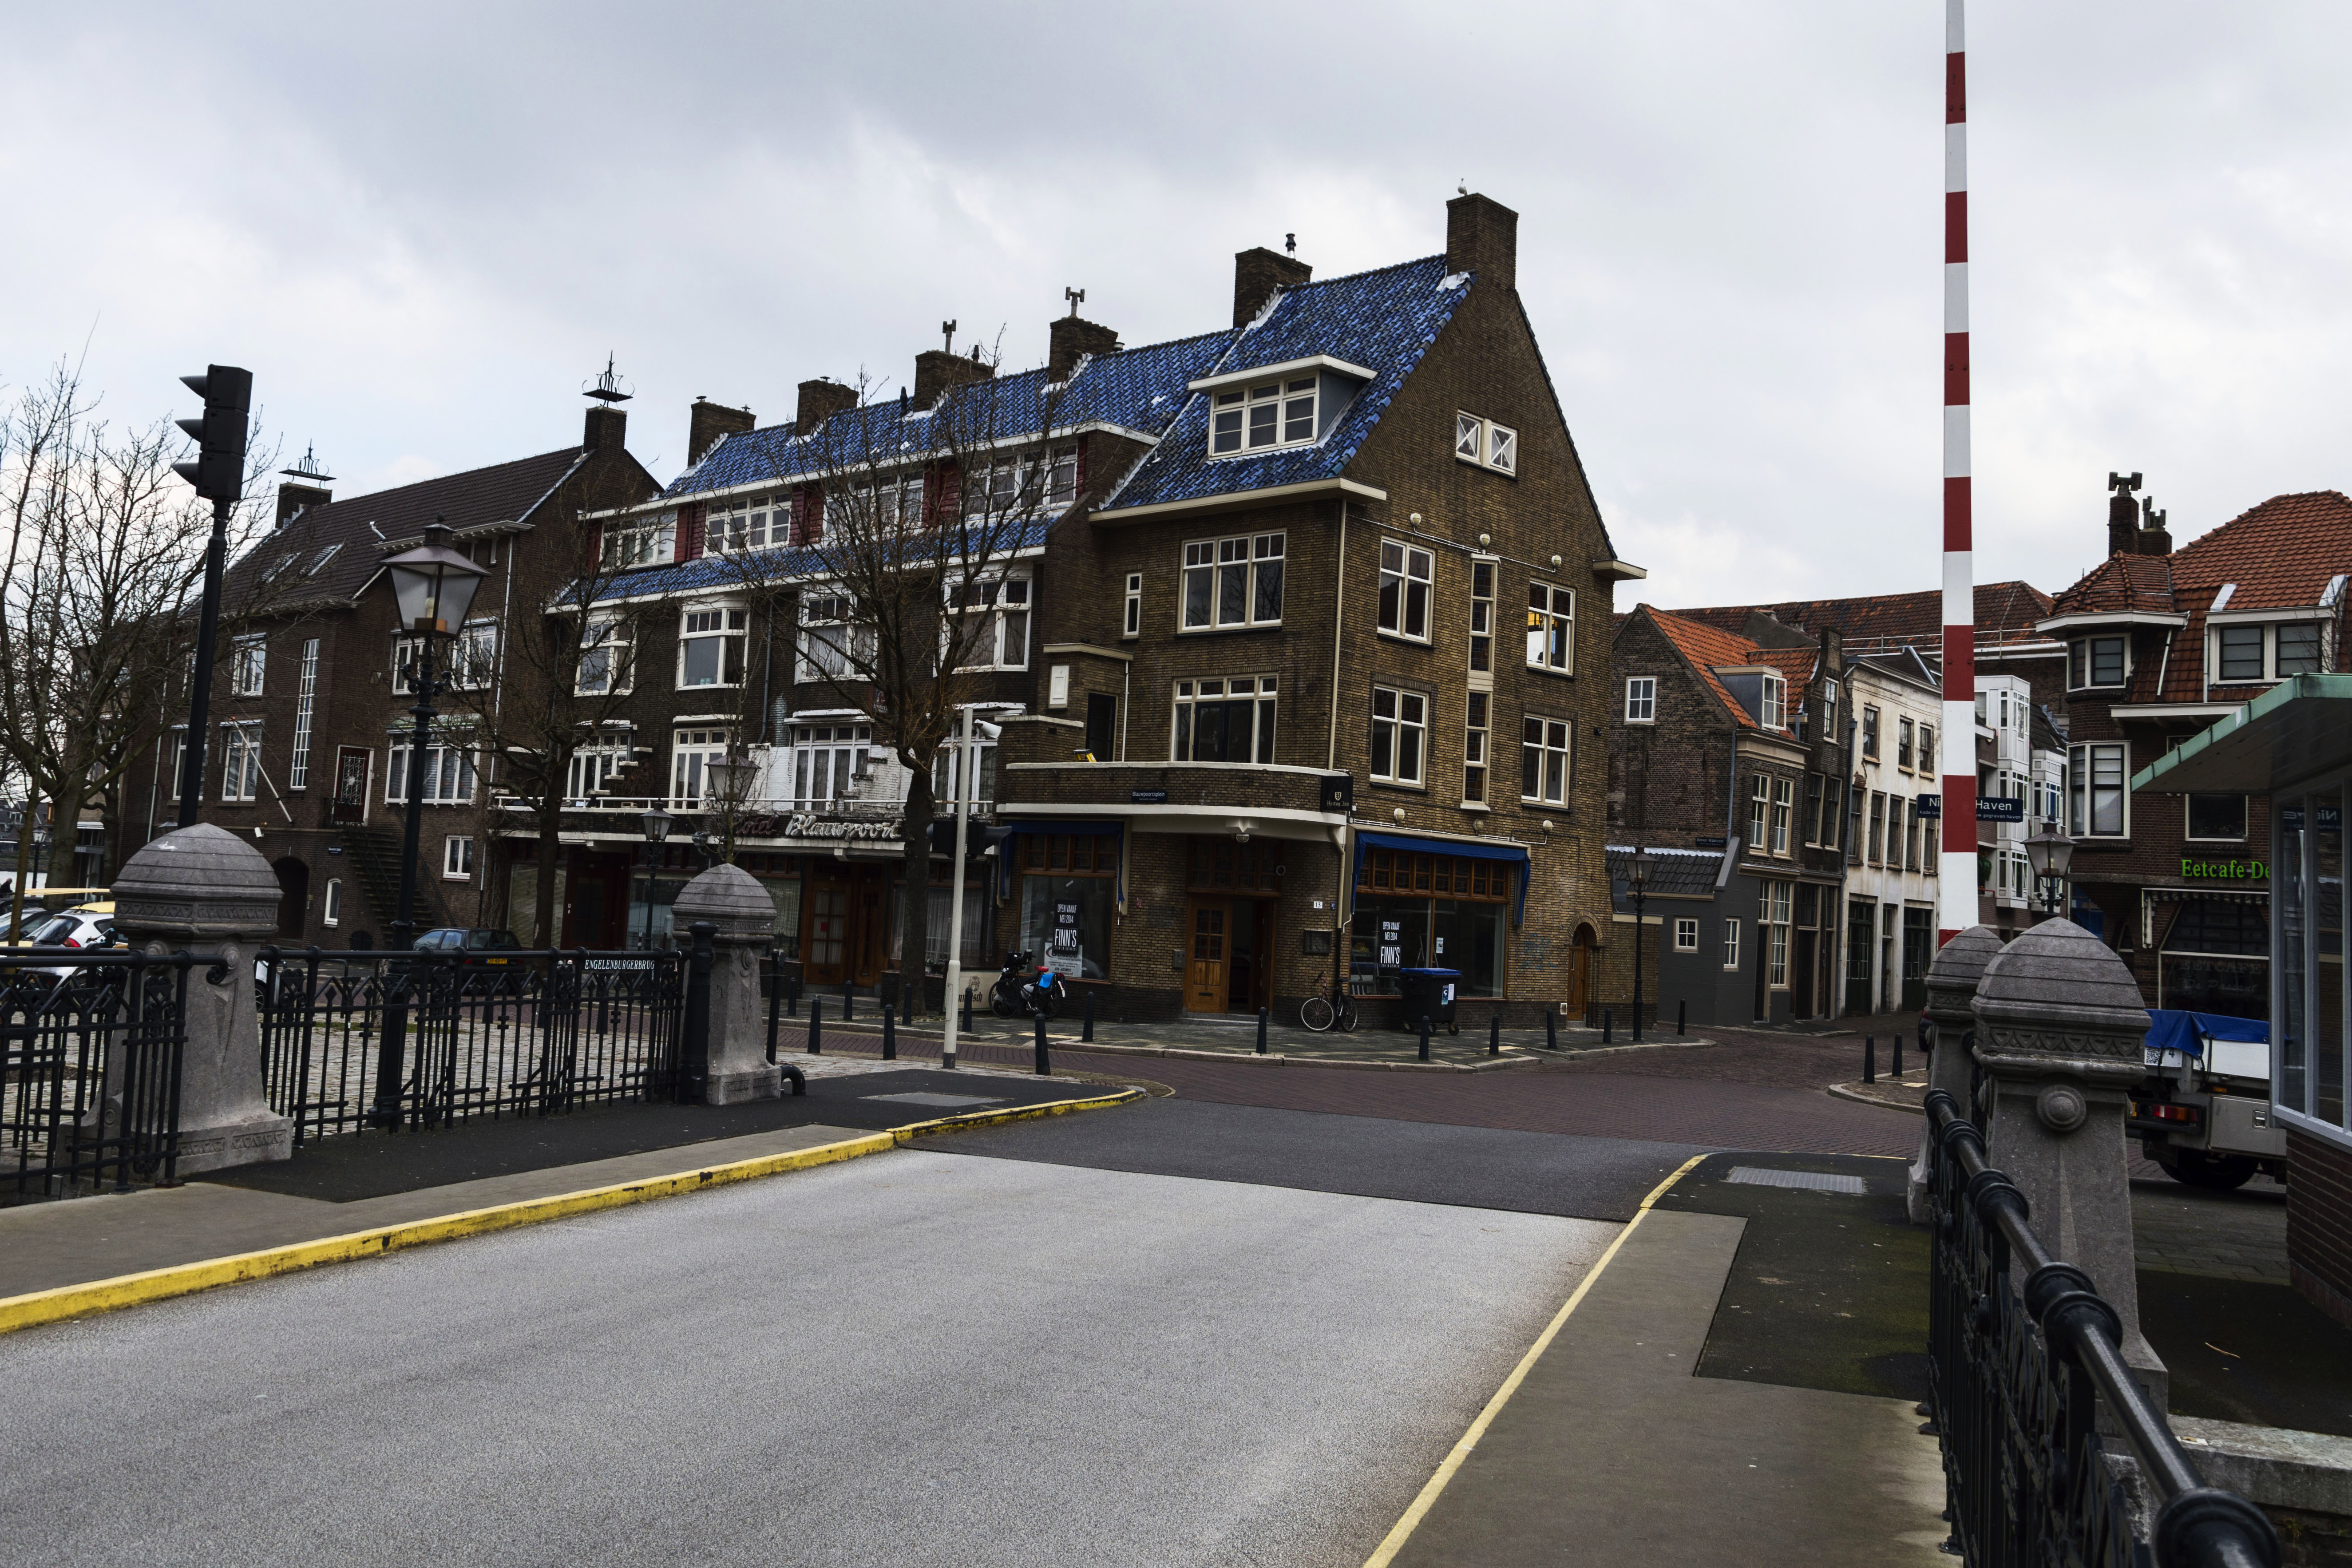
outdoor, cafe, architecture, road, street, photography, house, town, van, roof, building, city, urban, photo, cityscape, downtown, suburb, nikon, historic, lane, waterway, holland, nederland, netherlands, infrastructure, dutch, outdoorphotography, picture, photograph, bleu, fotos, foto, fotografie, urbanphotography, geheugen, blauw, paulvandevelde, pdvandevelde, padagudaloma, landschapsfotografie, dordrecht, stadsfotografie, nederlandinfotos, historisch, stadswandeling, architectuur, pvdvfotografie, pdvandeveldedordrecht, diep, rondjedordt, dedordtevaer, dutchphotography, nederlandsefotografie, dutchphotogaraphy, totallydutch, fotografienederland, hollandsefotografie, fotografieholland, dordtmonumenteel, fotosdordrecht, fotosvandordrecht, erfgoedcentrumdiep, openmonumentendag, fotovandeweek, dordrechtmonumenteel, engelenburgerbrug, dak, slagboom, blauwpoortsplein, neighbourhood, urban area, residential area, human settlement